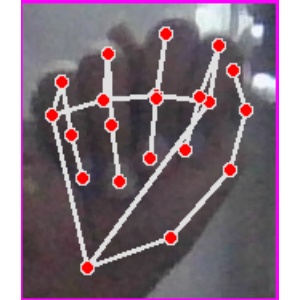
अक्षर: न